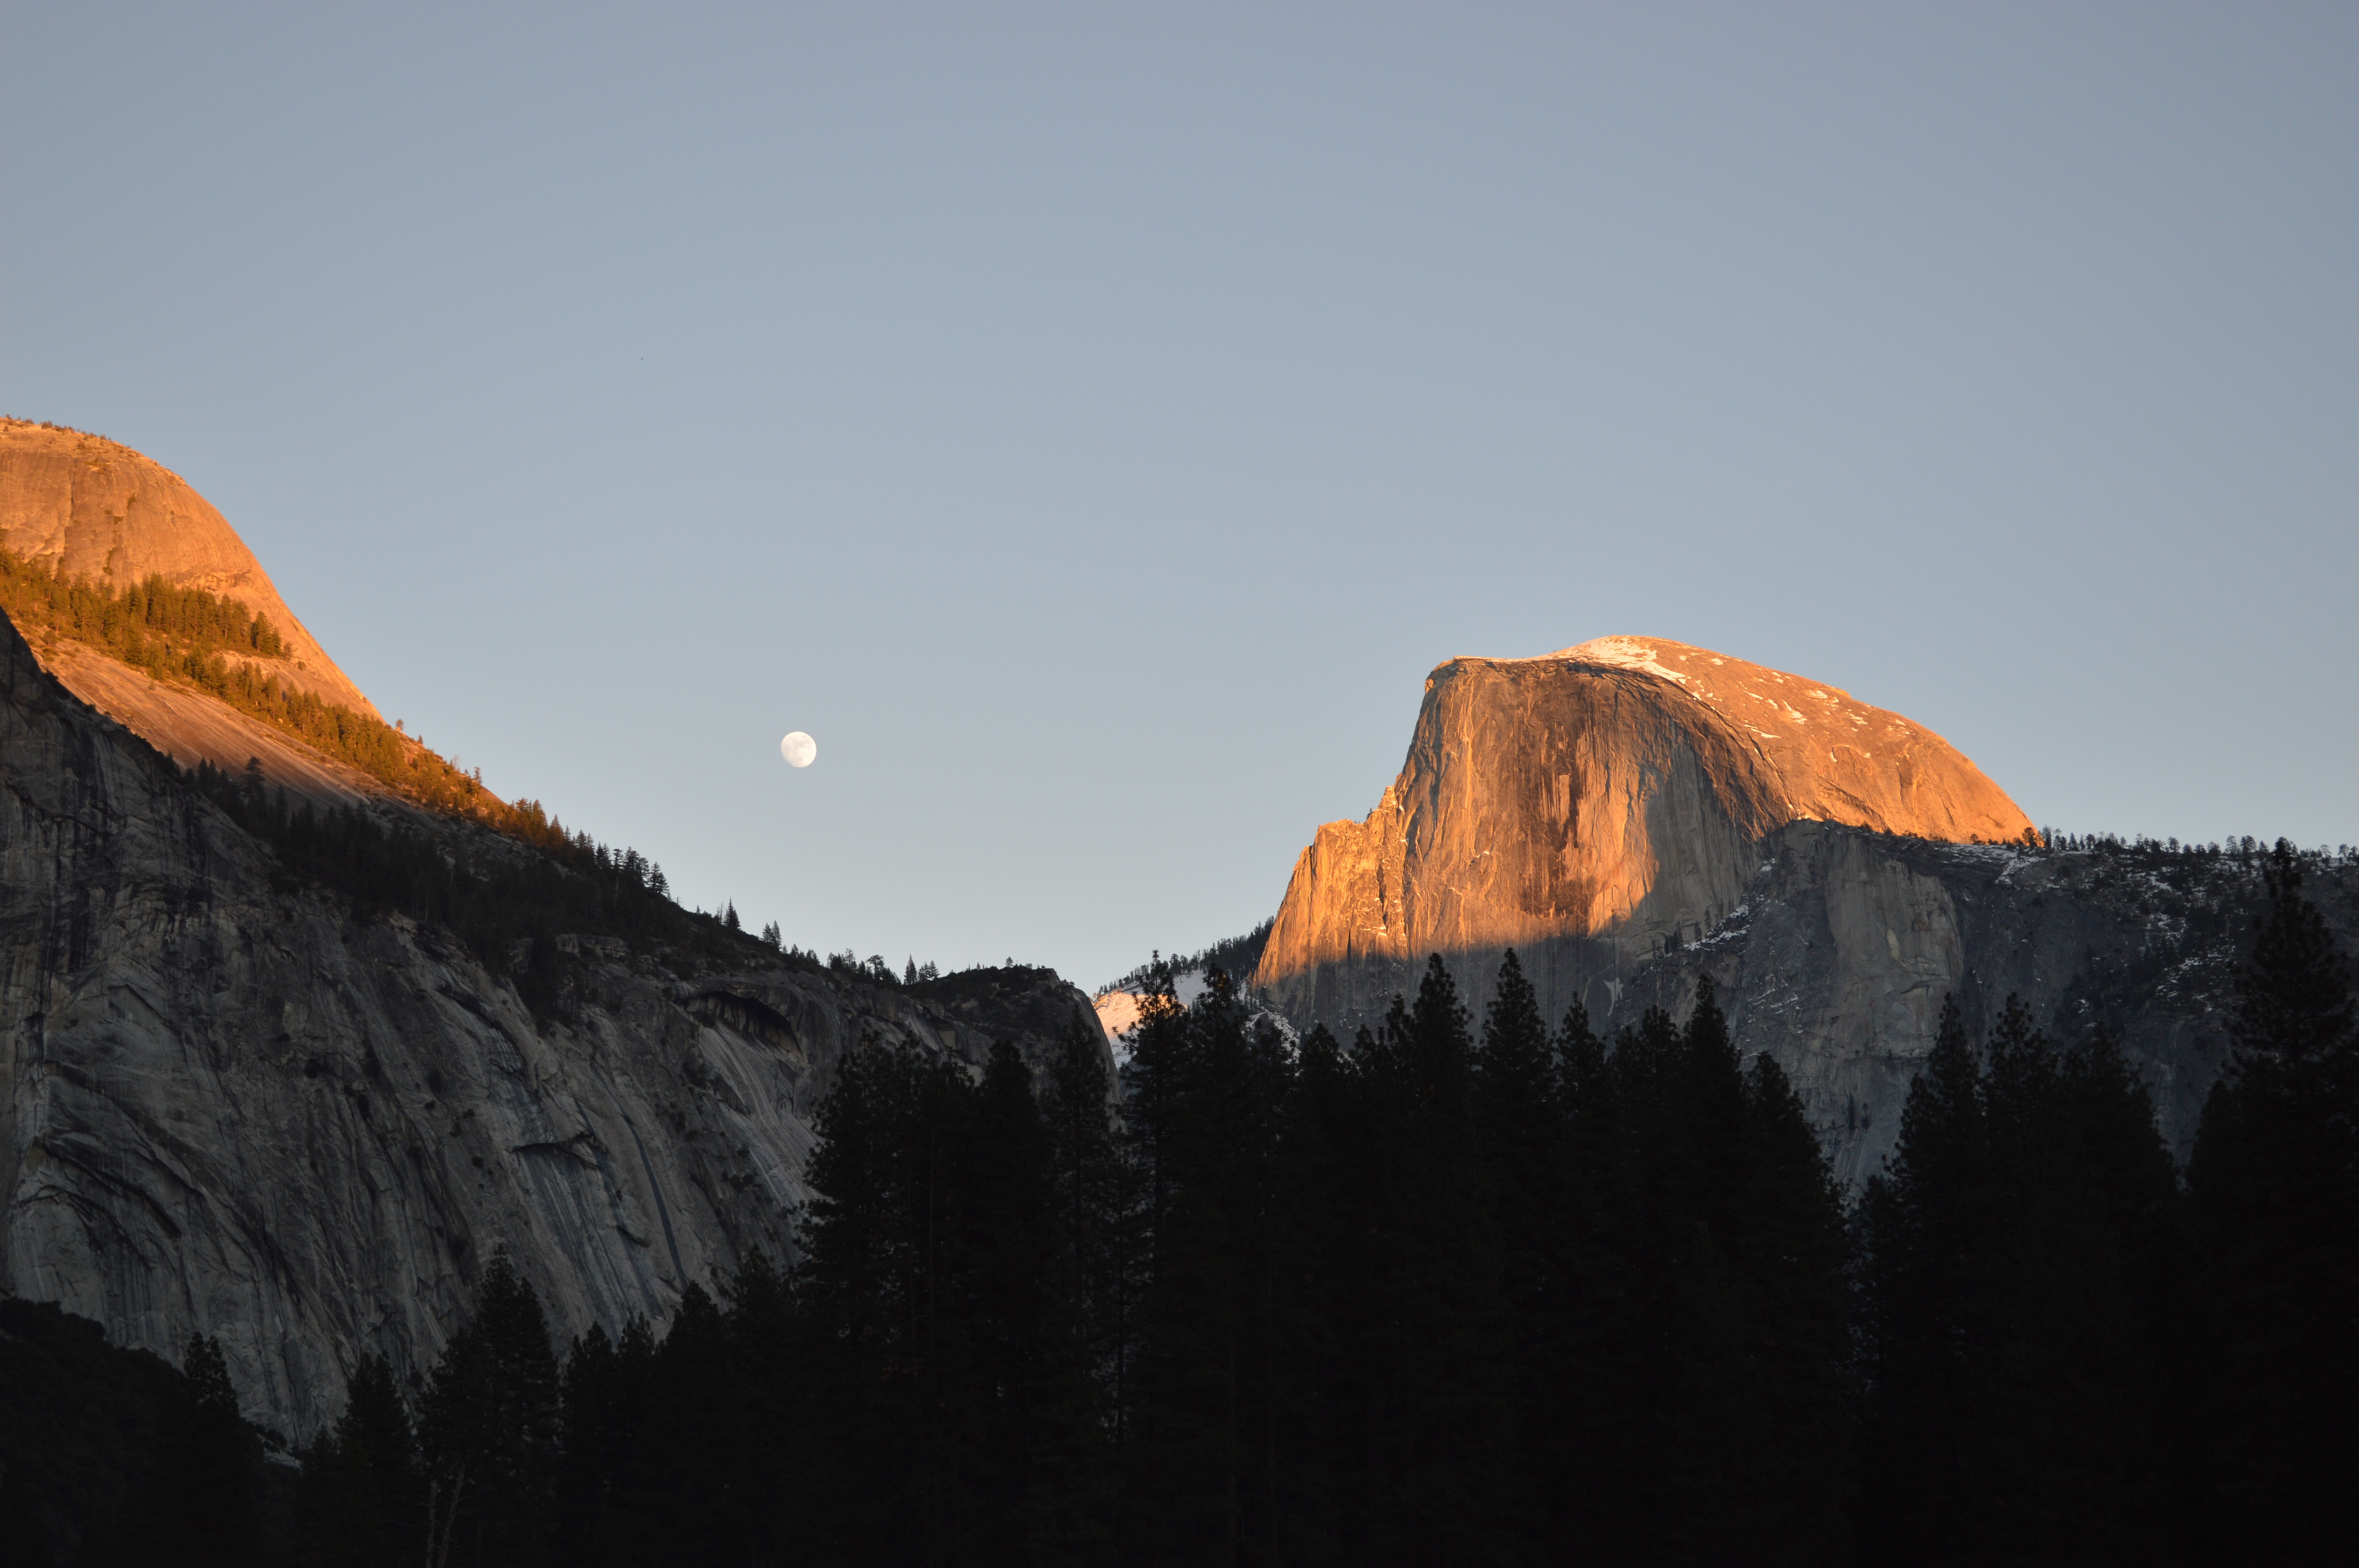
landscape, nature, rock, wilderness, mountain, snow, cloud, sunrise, sunset, sunlight, morning, hill, dawn, mountain range, dusk, reflection, summit, alps, landform, geographical feature, atmospheric phenomenon, mountainous landforms